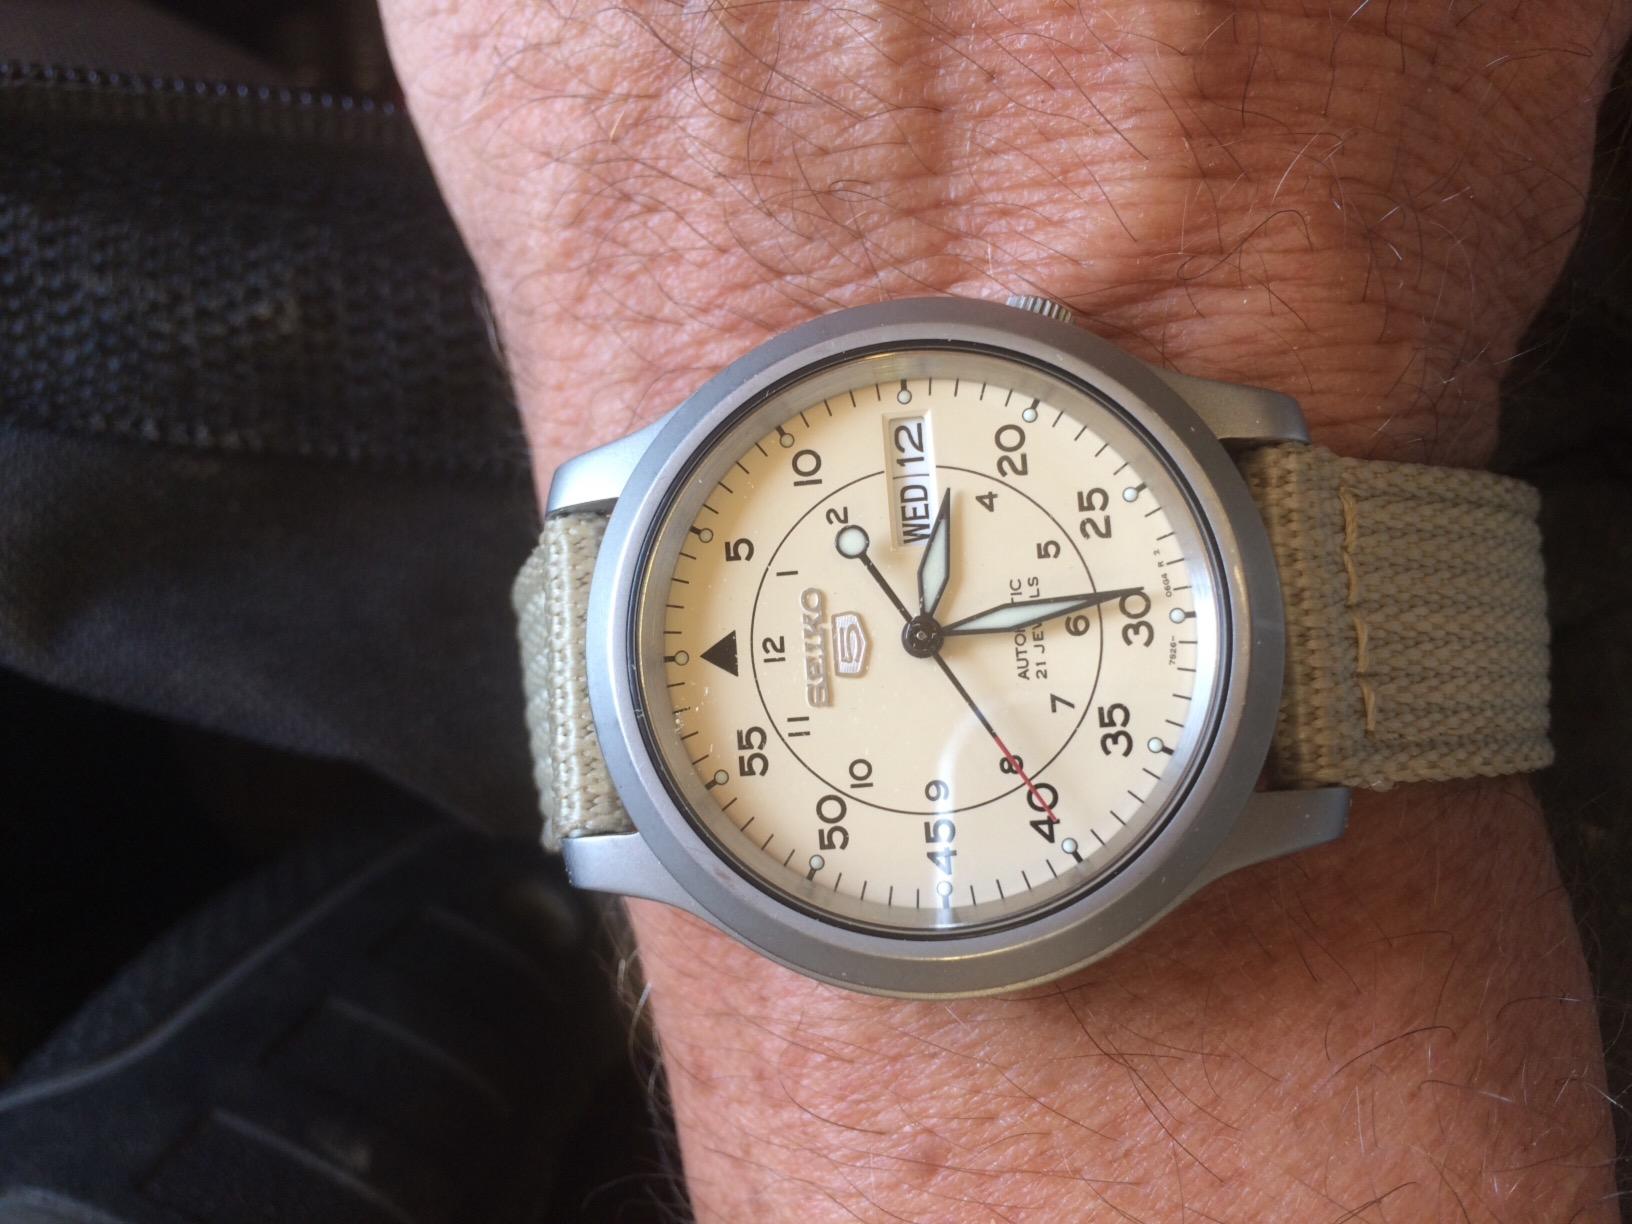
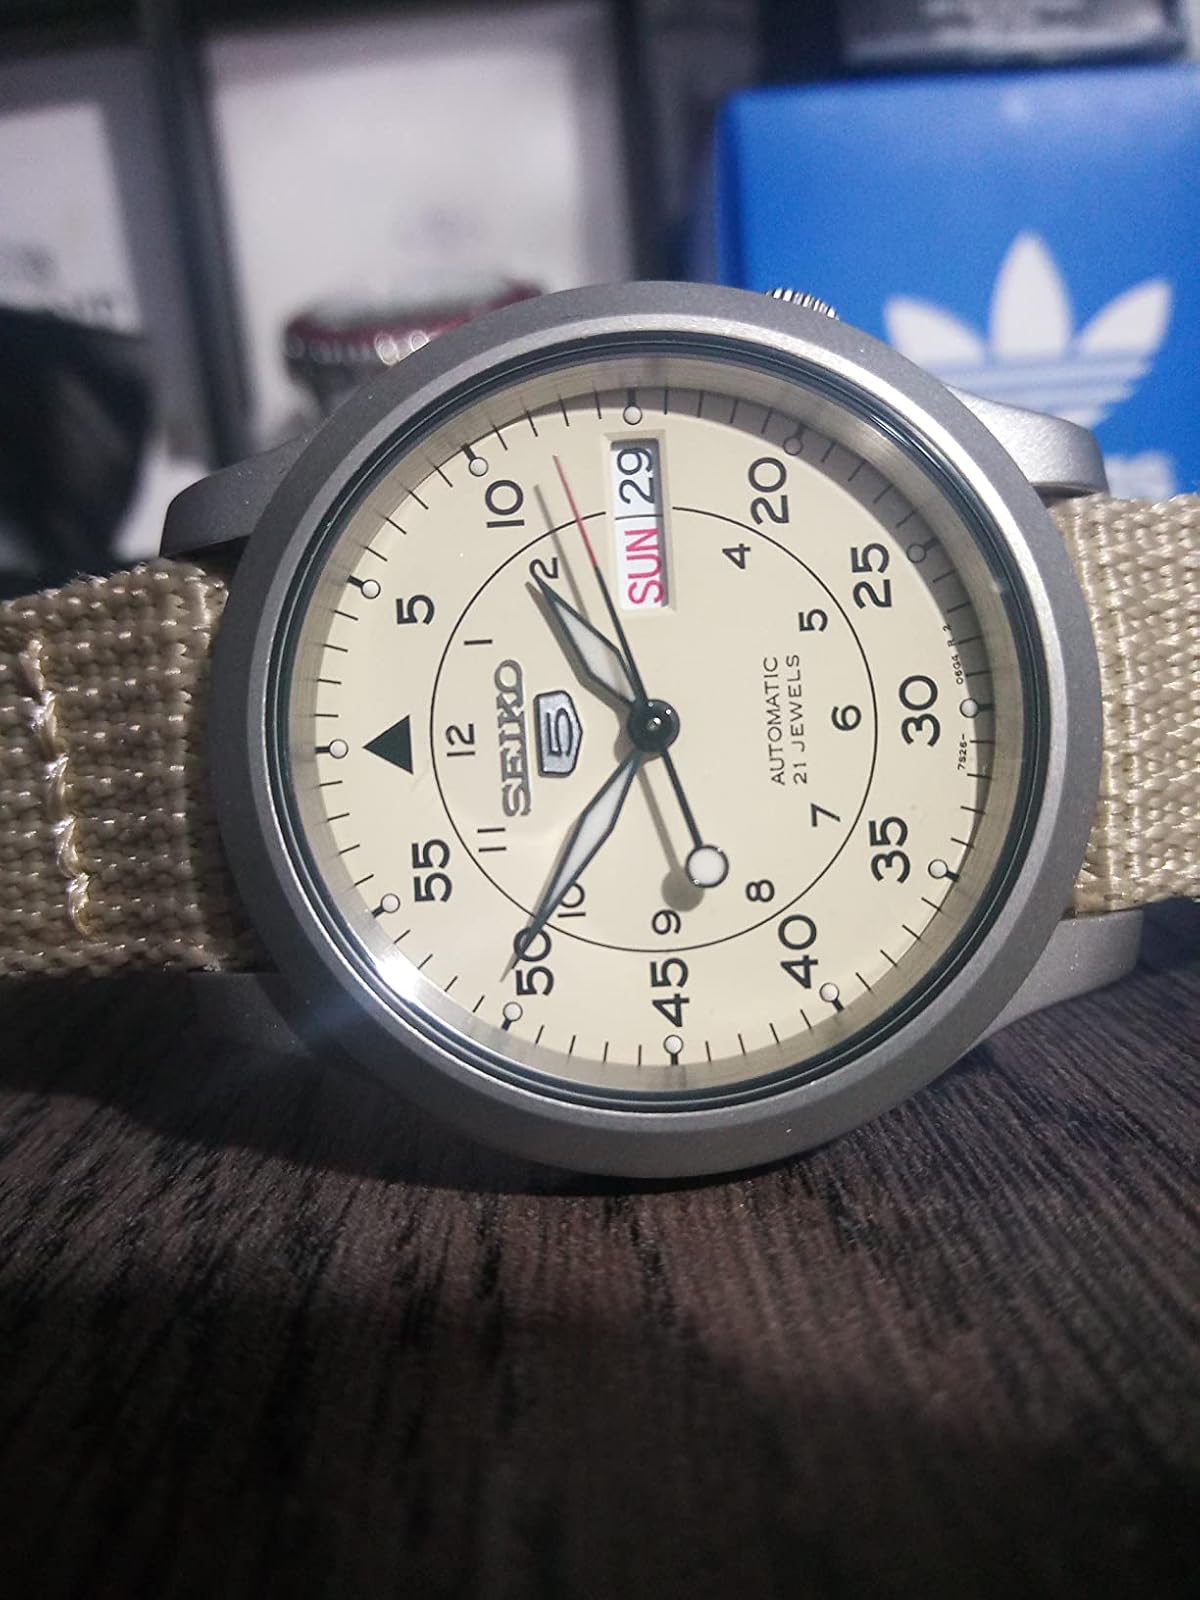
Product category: accessories_watch
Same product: yes